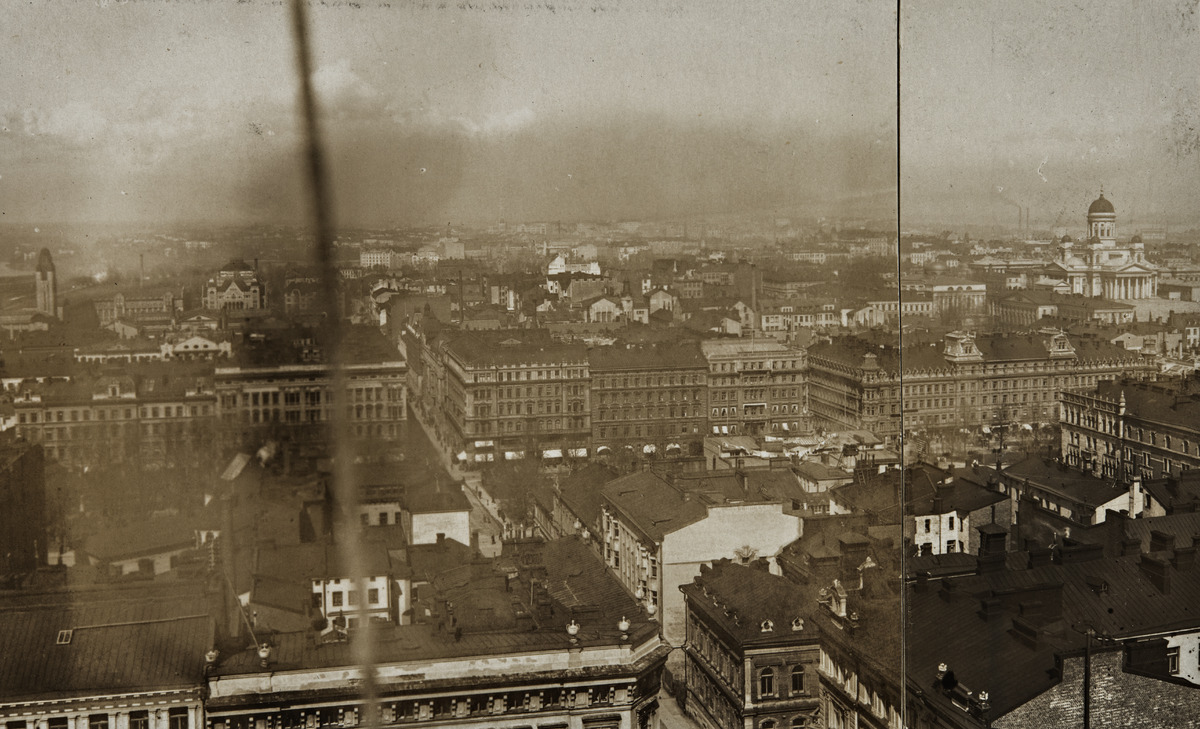
Näkymä  Erottajan pääpaloaseman (nykyinen Erottajan pelastusasema) palotornista pohjoiskoilliseen
sisällön kuvaus: Näkymä  Erottajan pääpaloaseman (nykyinen Erottajan pelastusasema) palotornista pohjoiskoilliseen. Kuvan oikeassa reunassa Helsingin tuomiokirkko ja vasemmassa reunassa rautatieasema. Kuva on tehty liimaamalla kahdesta kuvasta. mustavalkoinen
Ajankohta: kuvausaika 1900 -luku alku
Paikka: Suomi, Uusimaa, Helsinki, Kaartinkaupunki Helsinki
Aiheet: kerrostalot, kirkot, rautatieasemat, puistot, paloasemat, tornit